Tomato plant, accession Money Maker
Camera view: tilt-top (135 deg); turntable rotation: 0 degrees
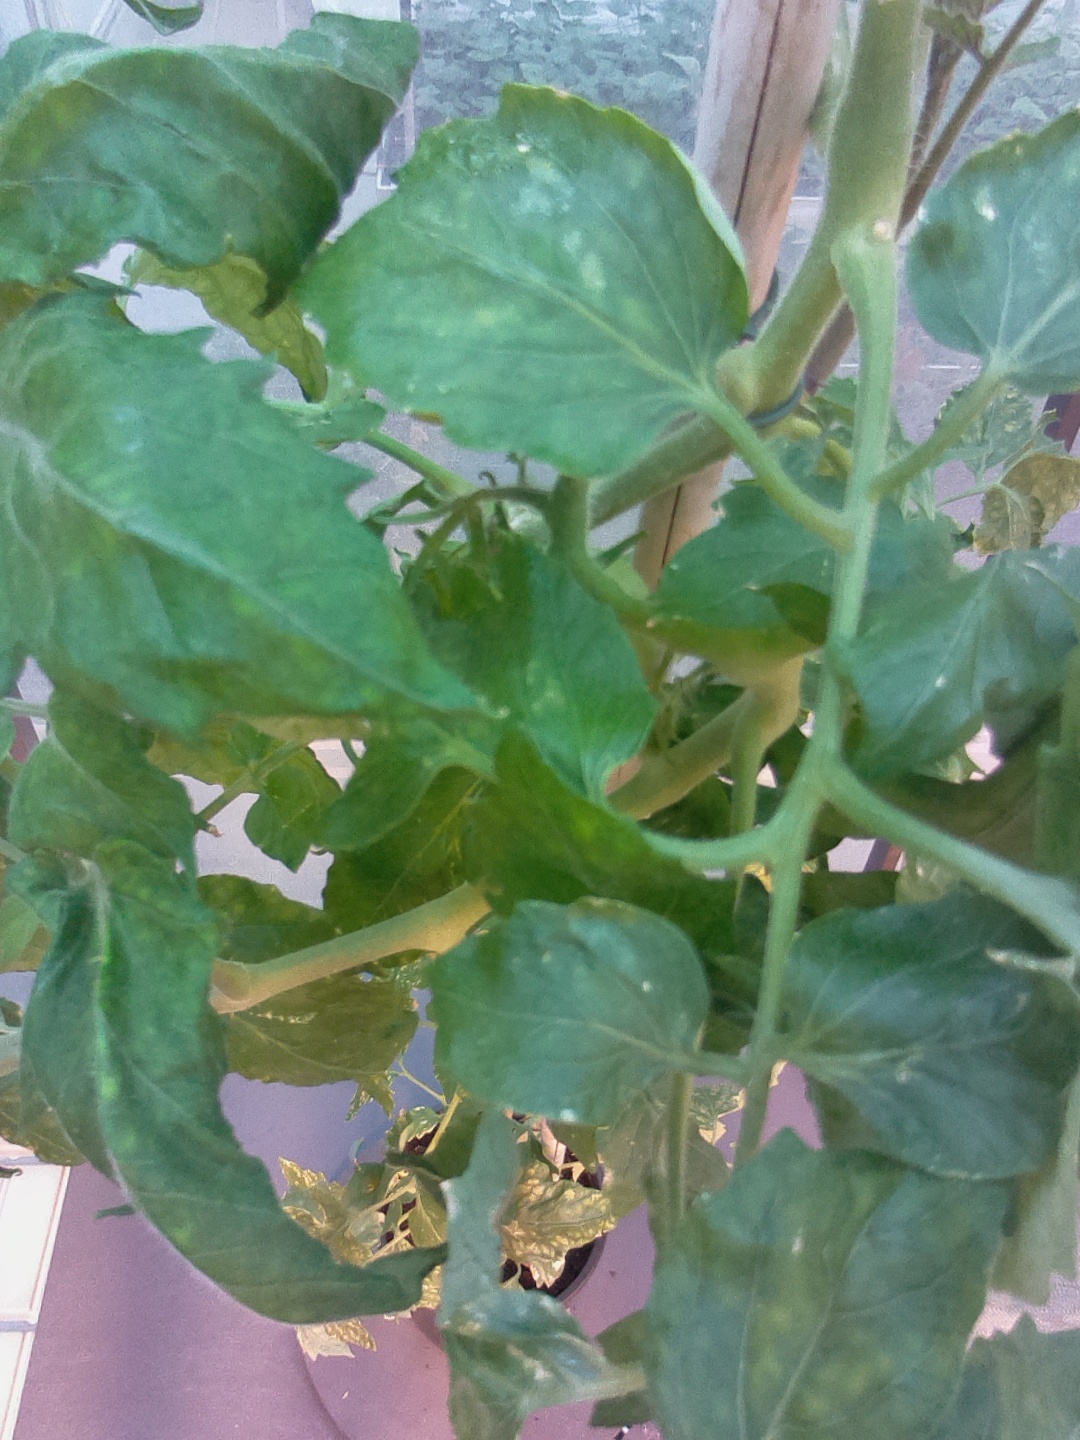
BBCH growth stage 73: 30%-40% of final fruit size